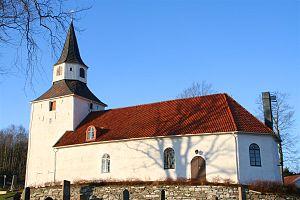
Kareby est une localité de Suède située dans la commune de Kungälv du comté de Västra Götaland. Elle couvre une superficie de 0,27 km². En 2010, elle compte 292 habitants.